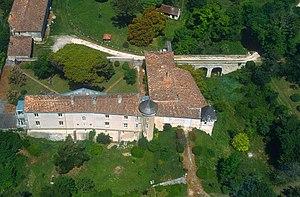
Cet article recense une partie des monuments historiques de la Charente-Maritime, en France.
Saint-Seurin-d’Uzet est une ancienne commune du Sud-Ouest de la France, située dans le département de la Charente-Maritime. En 1965, elle a fusionné avec sa voisine Chenac-sur-Gironde pour former la commune de Chenac-Saint-Seurin-d'Uzet. Ses habitants sont appelés les Saint-Surinais et les Saint-Surinaises.